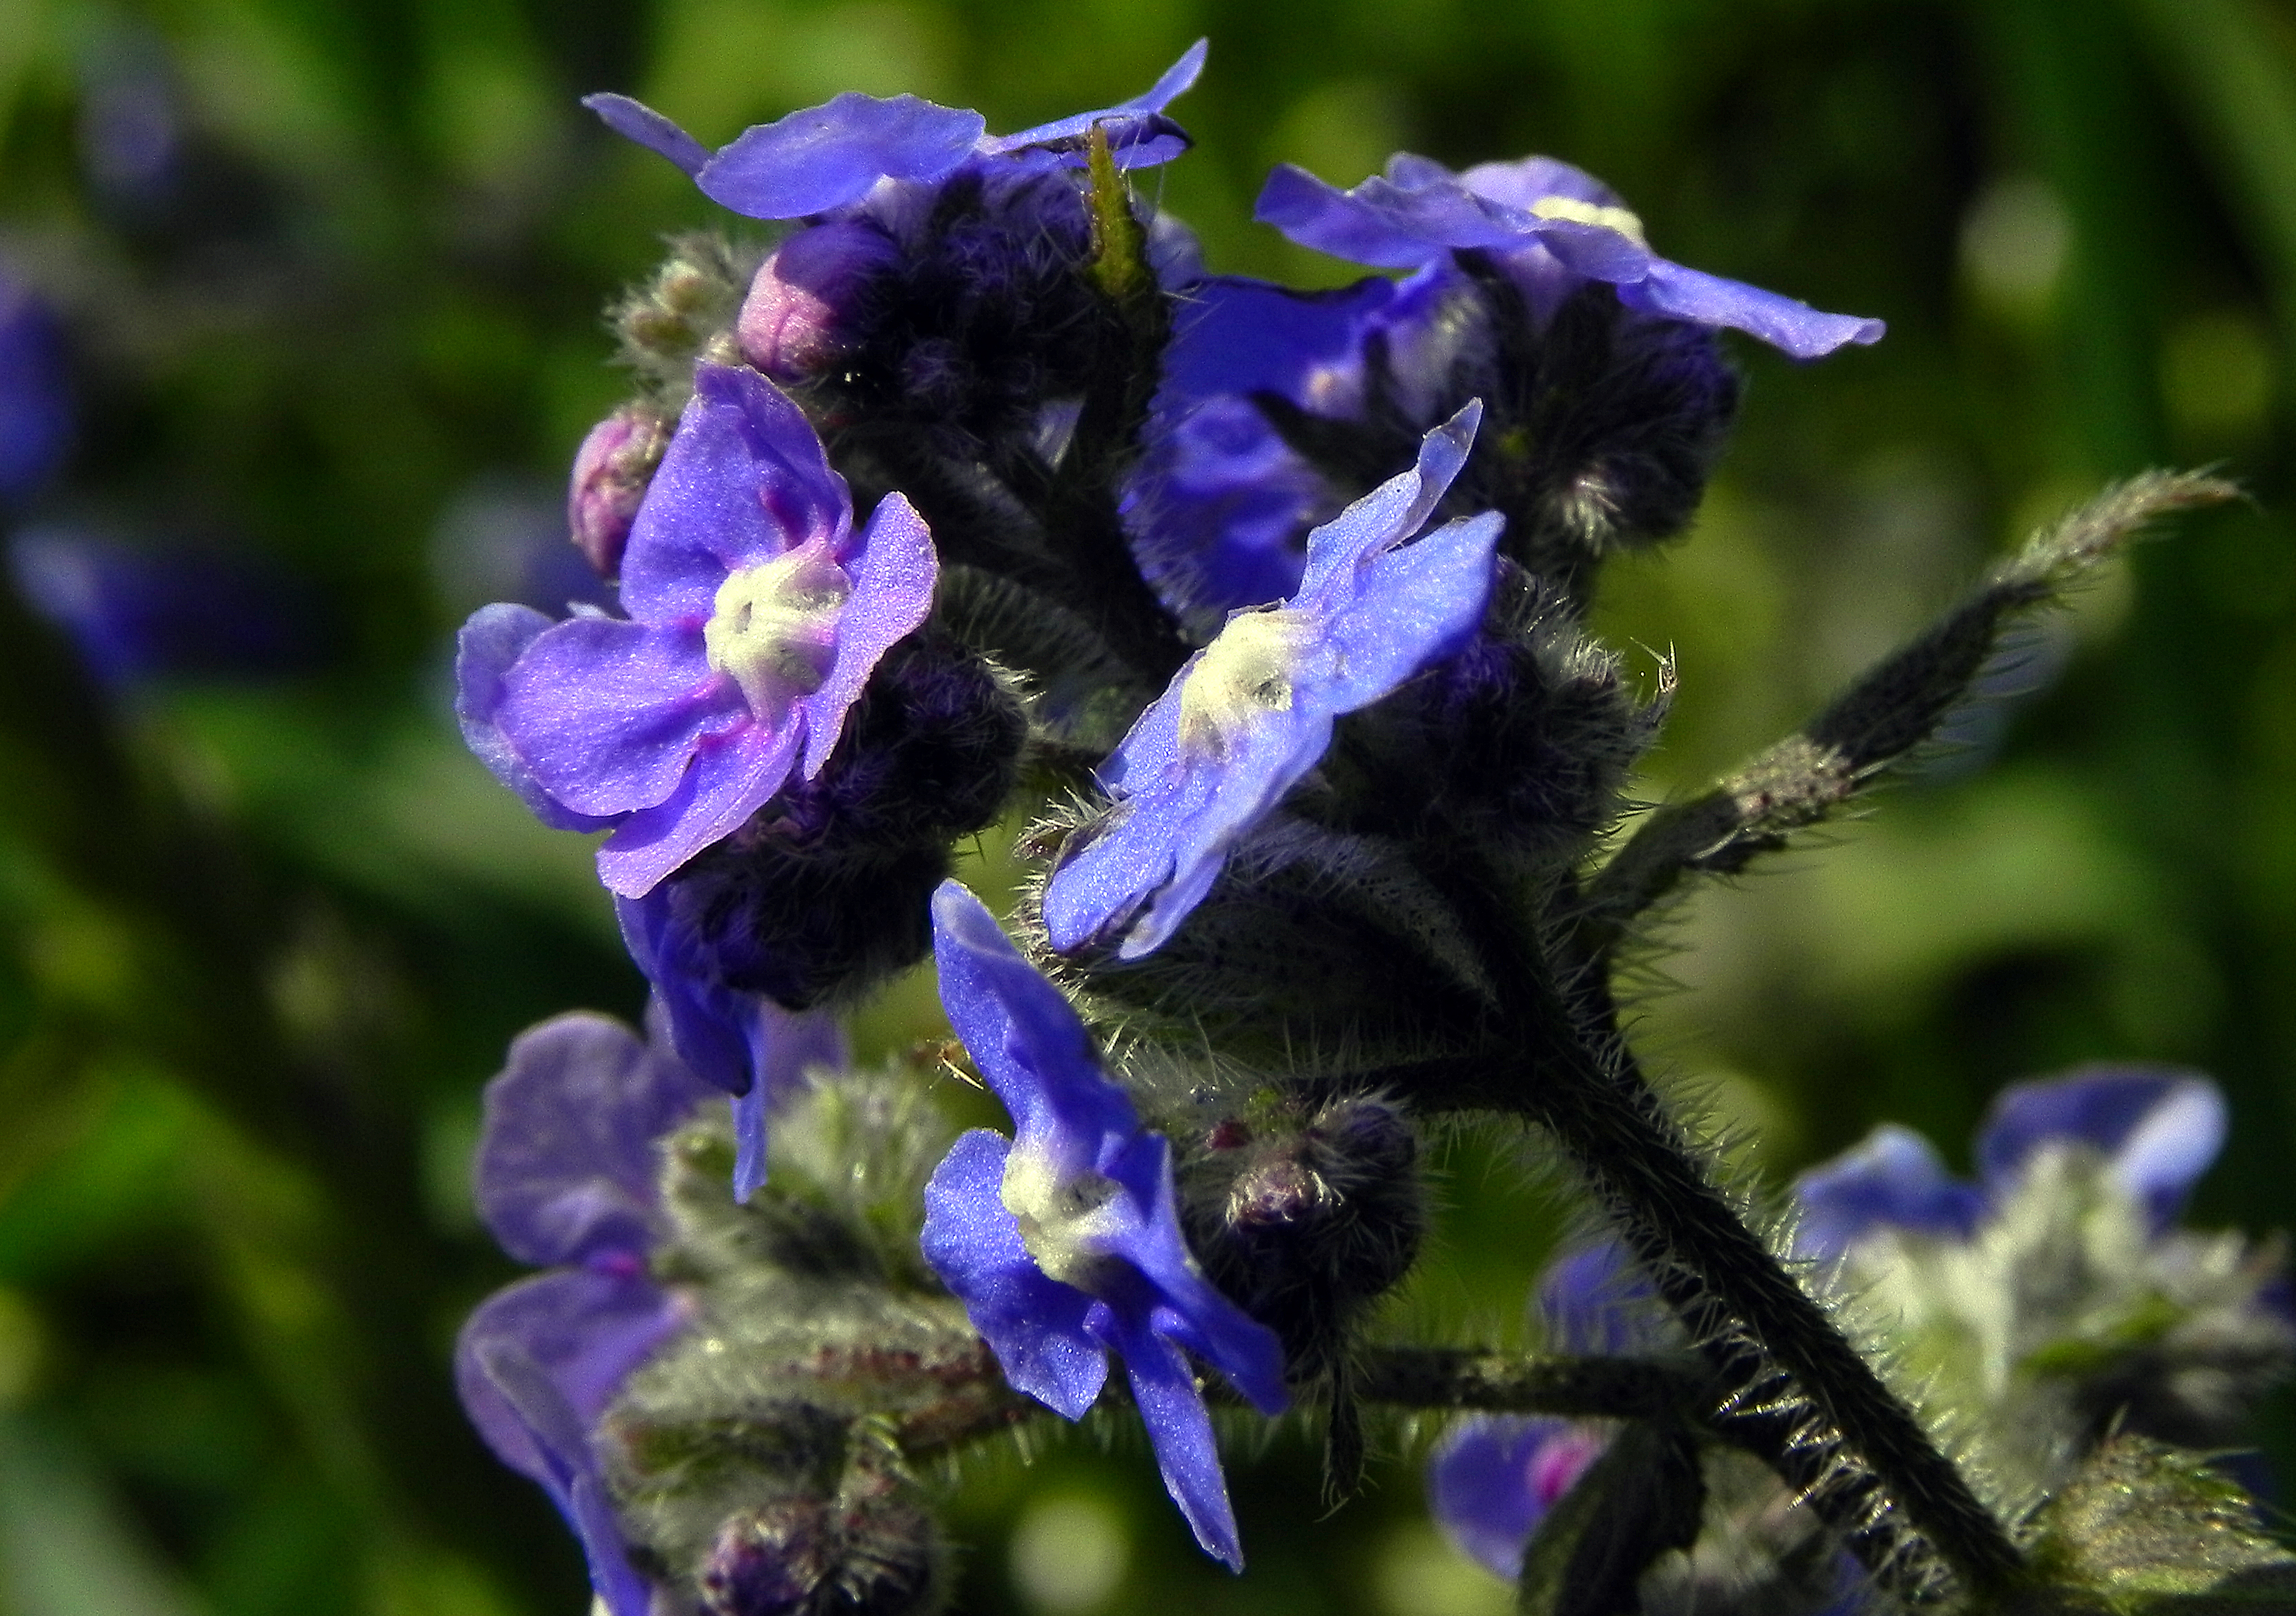
plant, flower, herb, botany, flora, wildflower, flowers, flores, viola, ggl1, macro photography, flowering plant, delphinium, dayflower, bellflower family, annual plant, land plant, violet family, dayflower family, english lavender, alkanna tinctoria